Chicano Park

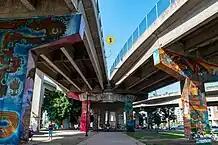
Mural celebrating the "All The Way To the Bay" campaign which saw the park expanded to its current boundaries.

While the creation of the park was actually begun on the day of the takeover, with minor landscaping improvements being undertaken by the occupiers, the murals that brought the park to prominence were not begun until 1973. Adding unplanned murals and splashes of color did start in 1970, however, with Guillermo Aranda, Mario Acevedo, Victor Ochoa, Tomas Castaneda and others working on the freeway retaining walls and pylons. With few exceptions, the artists and their organizations raised the money necessary to purchase muriatic acid to wash the columns, rubber surface conditioner to prepare them, and paints. Victor Ochoa, a founding member of the Chicano Park Steering Committee, recalls that on March 23, 1973, he brought 300 brushes and there were nearly 300 people helping to paint all weekend. The Centro Cultural de la Raza in San Diego's Balboa Park served as a training area for many of the muralists. Many non-Chicanos also participated including Anglo artist, Michael Schnorr. Eventually a core of about 16 artists were dedicated to finishing the murals with many well-known Chicano artists and groups participating, such as members of the Royal Chicano Air Force. Over time, more vegetation was planted to create a cactus garden.